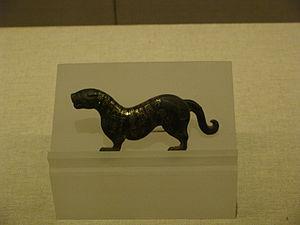
La dynastie Qin est la première dynastie impériale de la Chine, qui dure de 221 à 206 av. J.-C. C'est la conquête des six États issus de la chute de la dynastie Zhou par l'État de Qin, conquête unifiant de facto le pays, qui l'installe au pouvoir. Les quatorze années de règne de son fondateur, Qin Shi Huang, le premier empereur de l'histoire de la Chine, et de son fils Qin Er Shi, représentent, malgré cette brièveté, un tournant capital dans l'histoire nationale : cette courte période inaugure l'ère impériale qui voit se succéder de nombreuses autres dynasties jusqu'à la chute des Qing en 1912 avec la proclamation de la république.